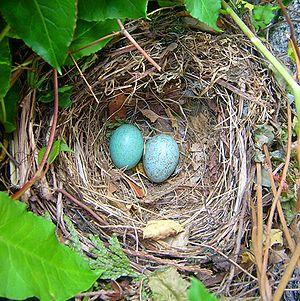
Les oiseaux, encore appelés dinosaures aviens, sont une classe d'animaux vertébrés caractérisée par la bipédie, la disposition des ailes et un bec sans dents.
Le Merle noir, ou plus communément Merle, est une espèce de passereaux de la famille des turdidés.